NGC 805

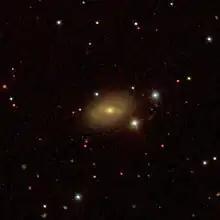
NGC 805 (SDSS)

NGC 805 is a lenticular galaxy approximately 194 million light-years away from Earth in the constellation of Triangulum. It was discovered by German astronomer Heinrich Louis d'Arrest on September 26, 1864, with the 11-inch refractor at Copenhagen.